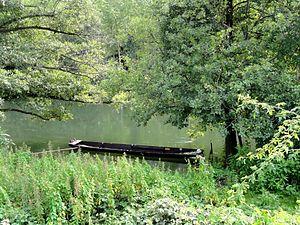
La réserve naturelle nationale de la forêt d'Erstein est une réserve naturelle nationale d'Alsace. Créée en 1989, elle protège 180 hectares de milieux essentiellement forestiers dans le Bas-Rhin.